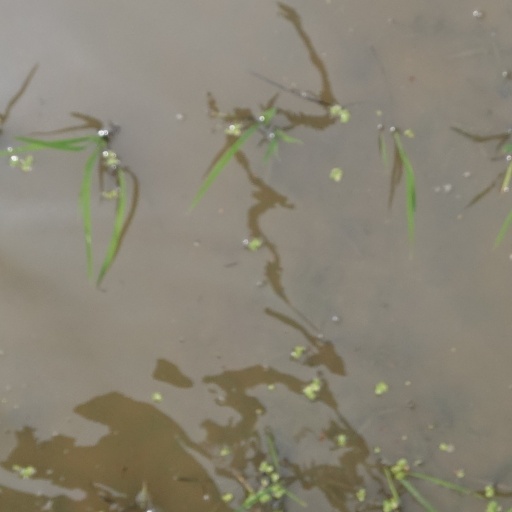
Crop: rice